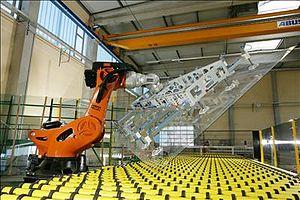
Kuka est une entreprise spécialisée dans les robots industriels et les prestations de production automatisées destinées aux industries. Elle est basée à Augsbourg en Allemagne. La société compte 25 filiales dont la plupart opèrent dans la distribution et les services, aux États-Unis, au Mexique, au Brésil, au Japon, en Chine, en Corée du Sud, en Inde, à Taiwan, ainsi que dans plusieurs pays d’Europe et en France.
Un robot articulé est un robot avec des axes rotatifs. Il est alimenté par une variété de moyens, y compris les moteurs électriques.